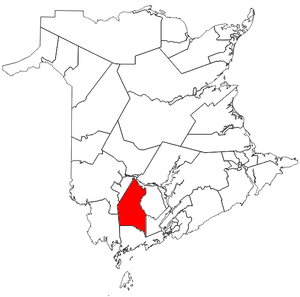
New Maryland—Sunbury est une circonscription électorale provinciale du Nouveau-Brunswick, au Canada. Elle est représentée à l'Assemblée législative depuis 1995.